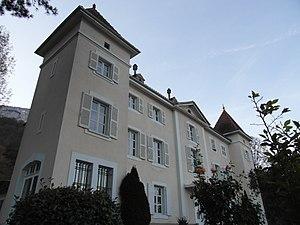
Château de Chaulnes
Cet article est une présentation non exhaustive du patrimoine à la fois historique, naturel et culturel de la région grenobloise, comprise ici comme espace regroupant les territoires environnant la ville de Grenoble.
Noyarey est une commune française située en région Auvergne-Rhône-Alpes, dans le département de l'Isère. La commune, qui se situe au nord-ouest de Grenoble, fait partie de la métropole Grenoble-Alpes Métropole.
Le château de Chaulnes est situé à Noyarey, commune du département de l'Isère, dans la région Auvergne-Rhône-Alpes.
La liste des châteaux de l'Isère recense de manière non exhaustive les mottes castales ou château de terre, les châteaux, château fort ou château de plaisance, les châteaux viticoles, les maisons fortes, les manoirs, situés dans le département français de l'Isère. Il est fait état des inscriptions et classements au titre des monuments historiques. Le département de l'Isère serait clairsemé de plus de 560 châteaux. Beaucoup de ces constructions ne sont plus que vestiges, mais Virieu, Vizille, Sassenage, Septème ont conservé leur splendeur. Forteresses féodales ou demeures somptueuses, aujourd'hui, 25 de ces châteaux sont ouverts à la visite.